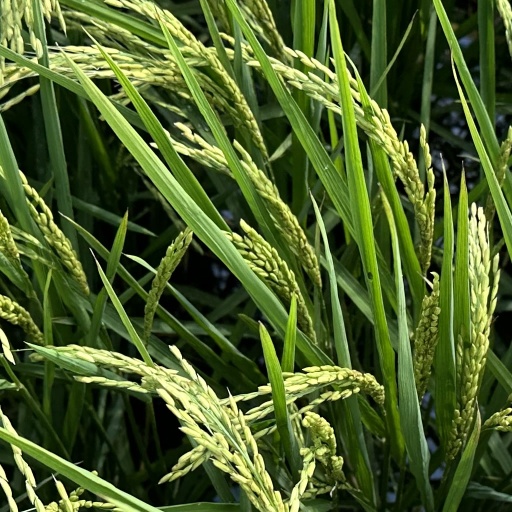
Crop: rice